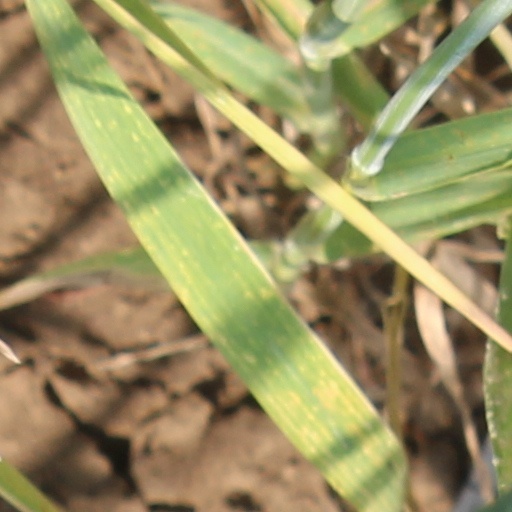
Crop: wheat